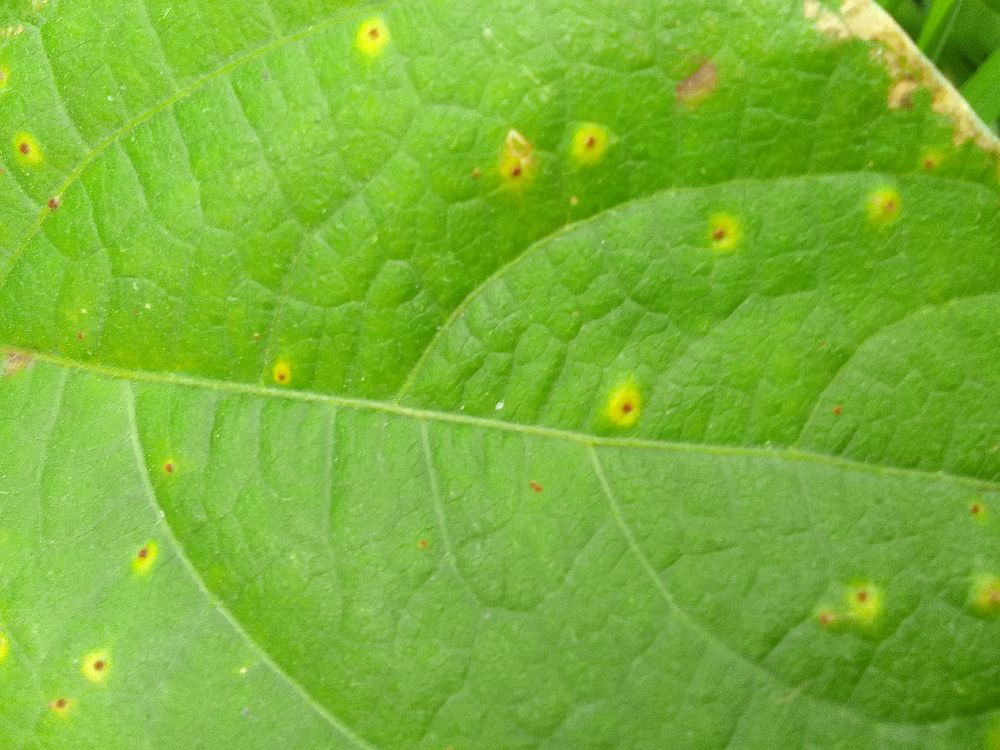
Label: rust